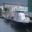
Label: ship